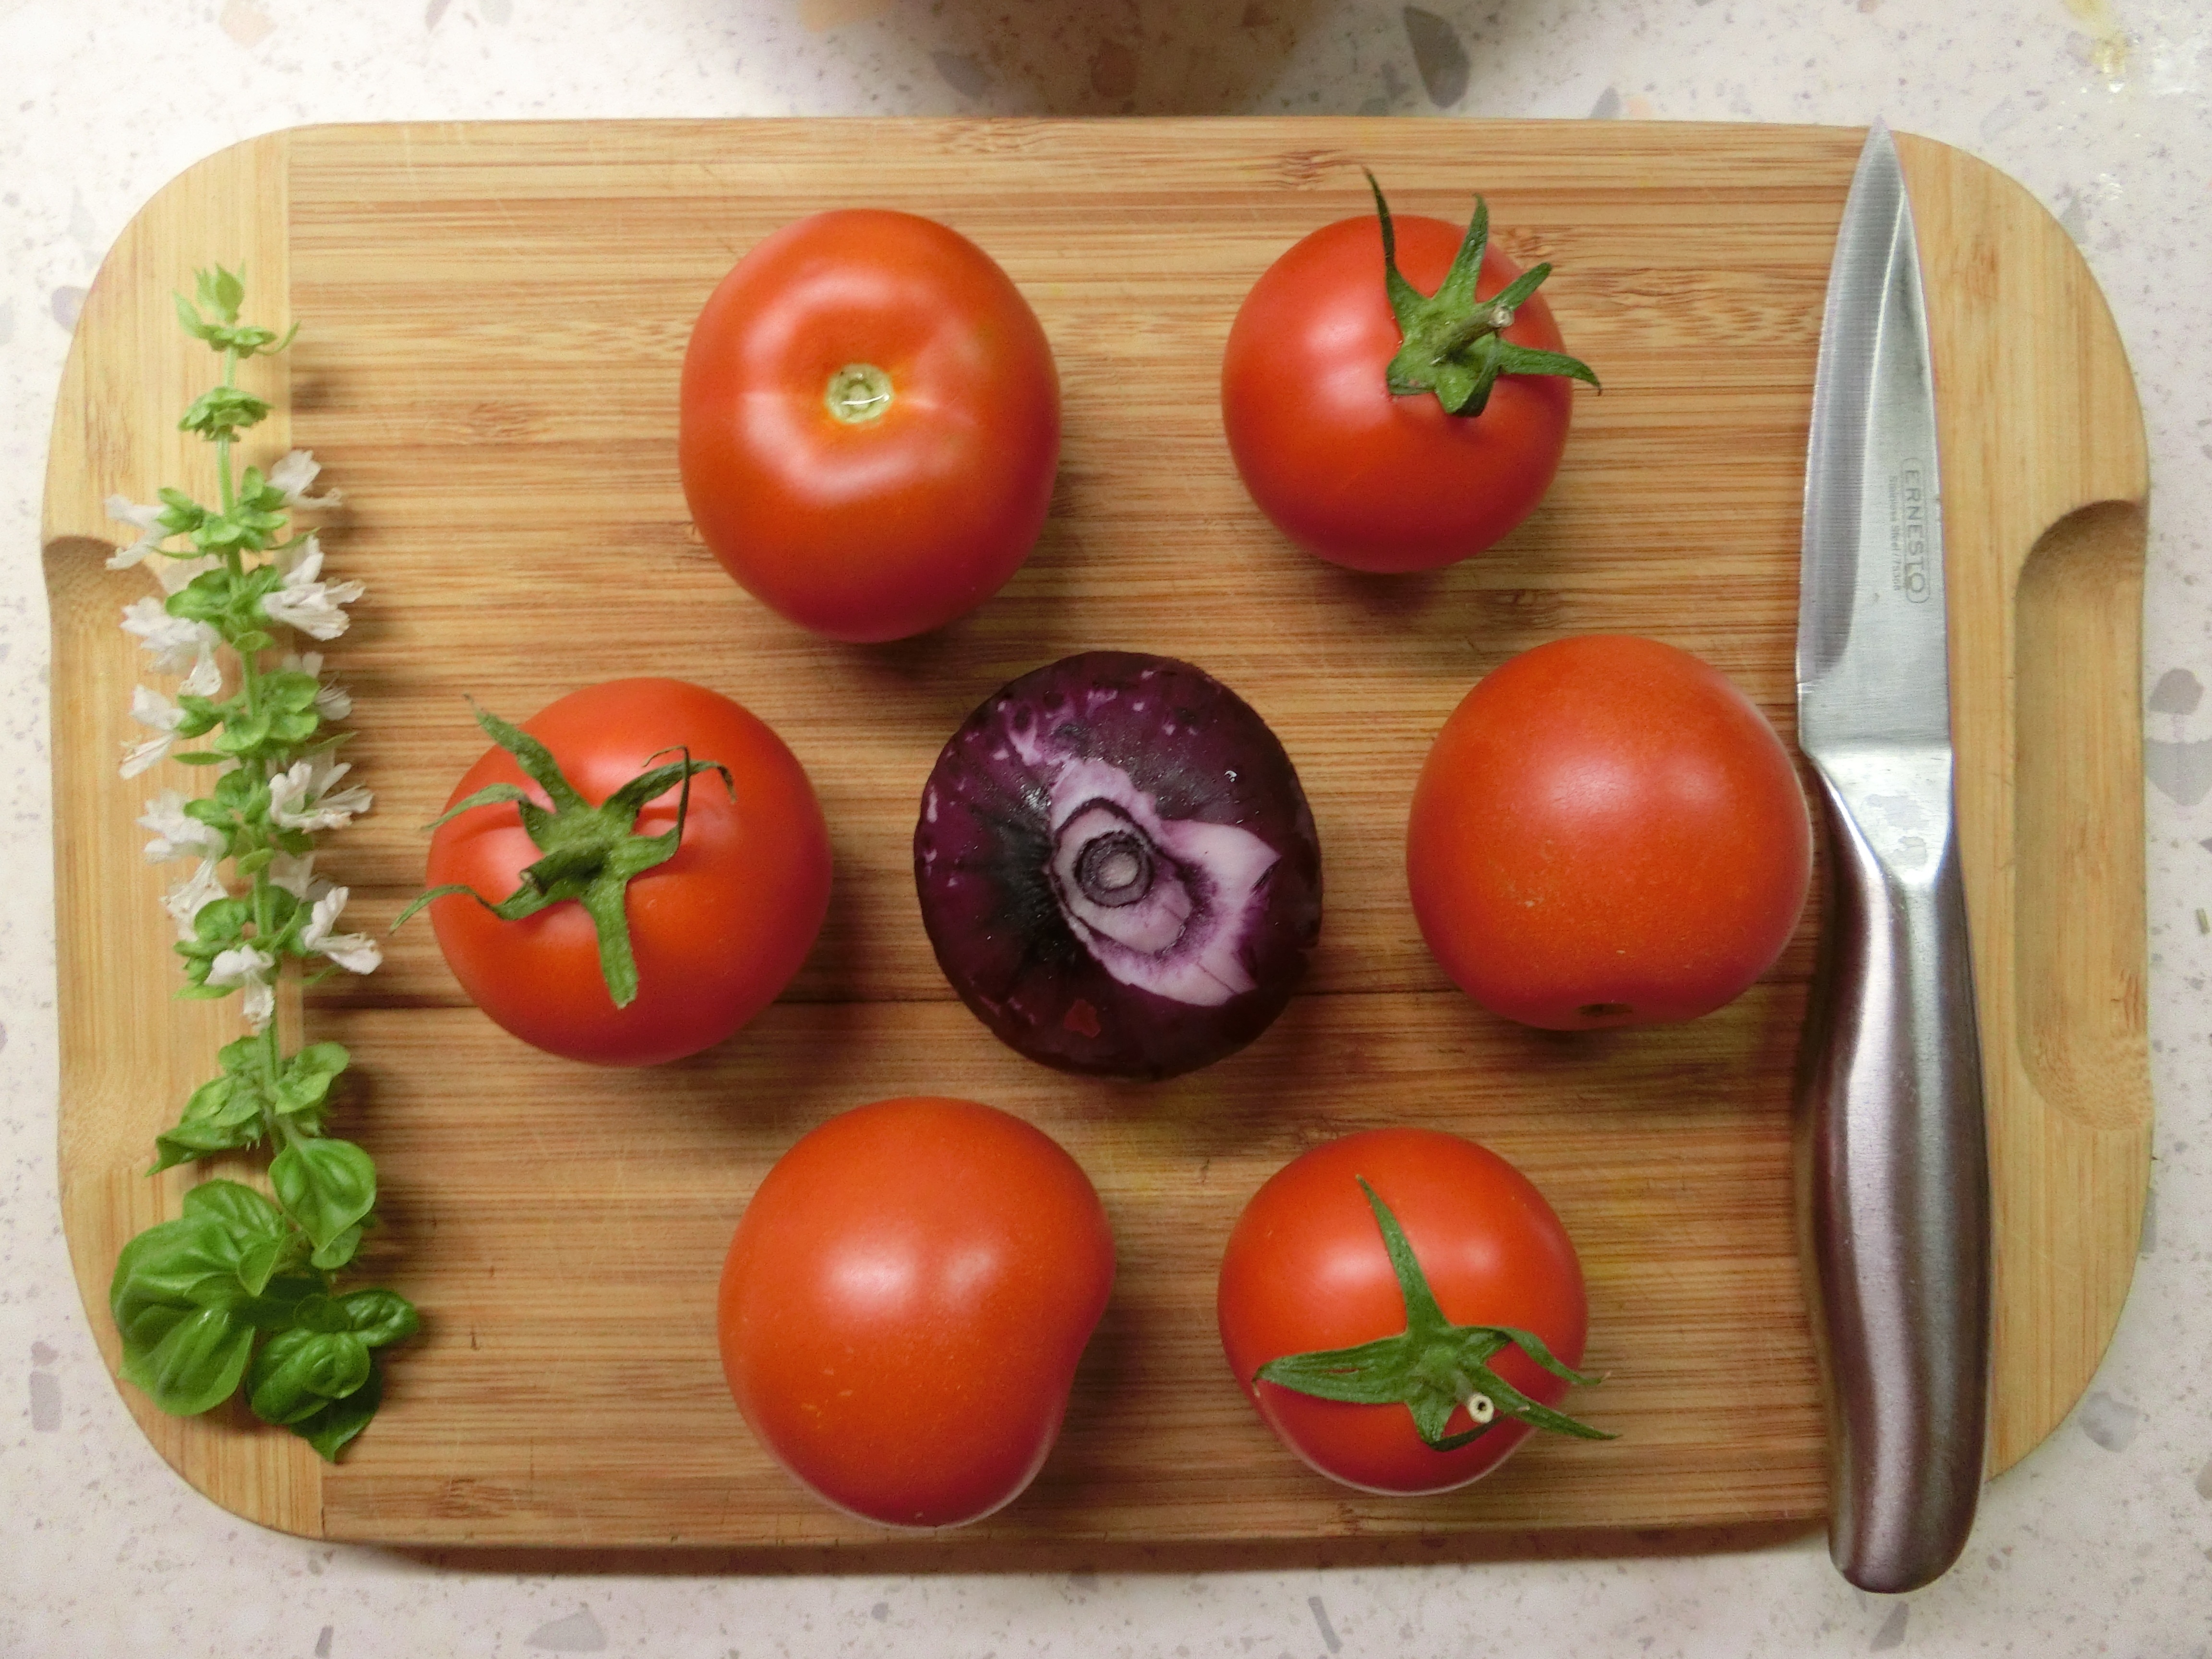
plant, fruit, dish, food, salad, produce, vegetable, healthy, eat, delicious, onion, knife, basil, tomato, vegetables, tomatoes, vegetarian, flowering plant, land plant, potato and tomato genus